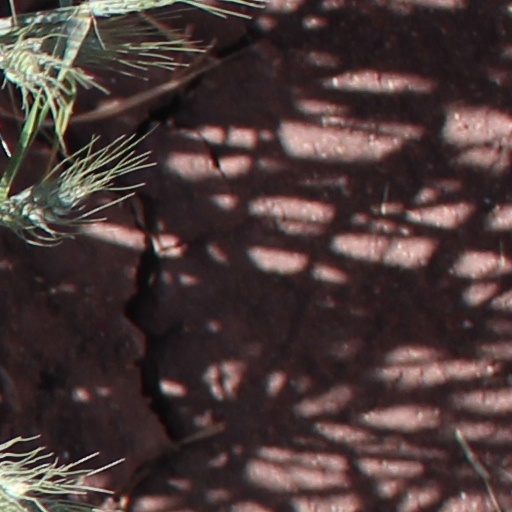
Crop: wheat